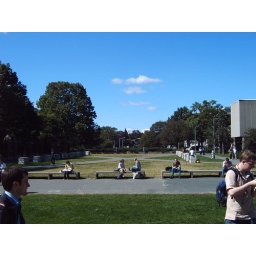
A grass field for relaxation on the Harvard campus in Cambridge, MA.